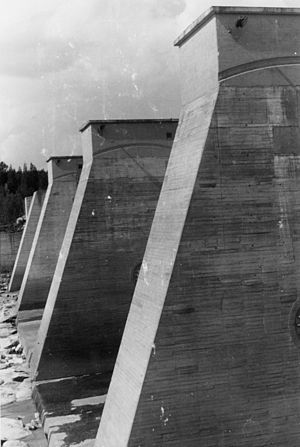
Harsprånget
Sluseport ved Stora Lule älv
Harsprånget er et vandkraftværk i Luleälven i Jokkmokks kommune i det nordligste Sverige og ejes af Vattenfall.